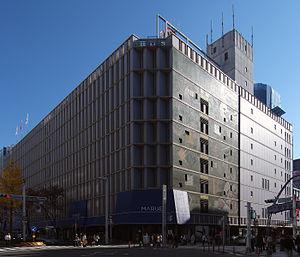
Tōgo Murano, 15 mai 1891 – 26 novembre 1984, est un architecte japonais. Bien que ses années de formation se situent entre 1910 et 1930, il reste actif tout au long de sa vie, et à sa mort, il laisse derrière lui plus de trois cents projets terminés.